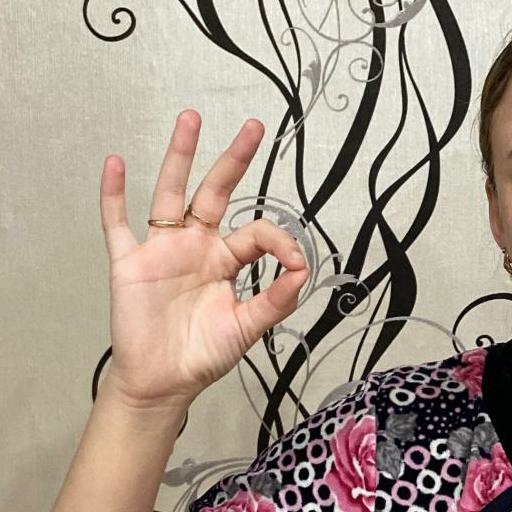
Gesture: ok